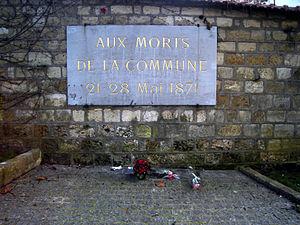
Le cimetière du Père-Lachaise est le plus grand cimetière parisien intra muros et l'un des plus célèbres dans le monde. Situé dans le 20ᵉ arrondissement, de nombreuses personnes célèbres y sont enterrées. Il accueille chaque année plus de trois millions et demi de visiteurs, ce qui en fait le cimetière le plus visité au monde. S'il est devenu un lieu touristique majeur de Paris, le Père-Lachaise reste un cimetière en activité dans lequel de très nombreuses opérations funéraires et cérémonies commémoratives se déroulent chaque année.